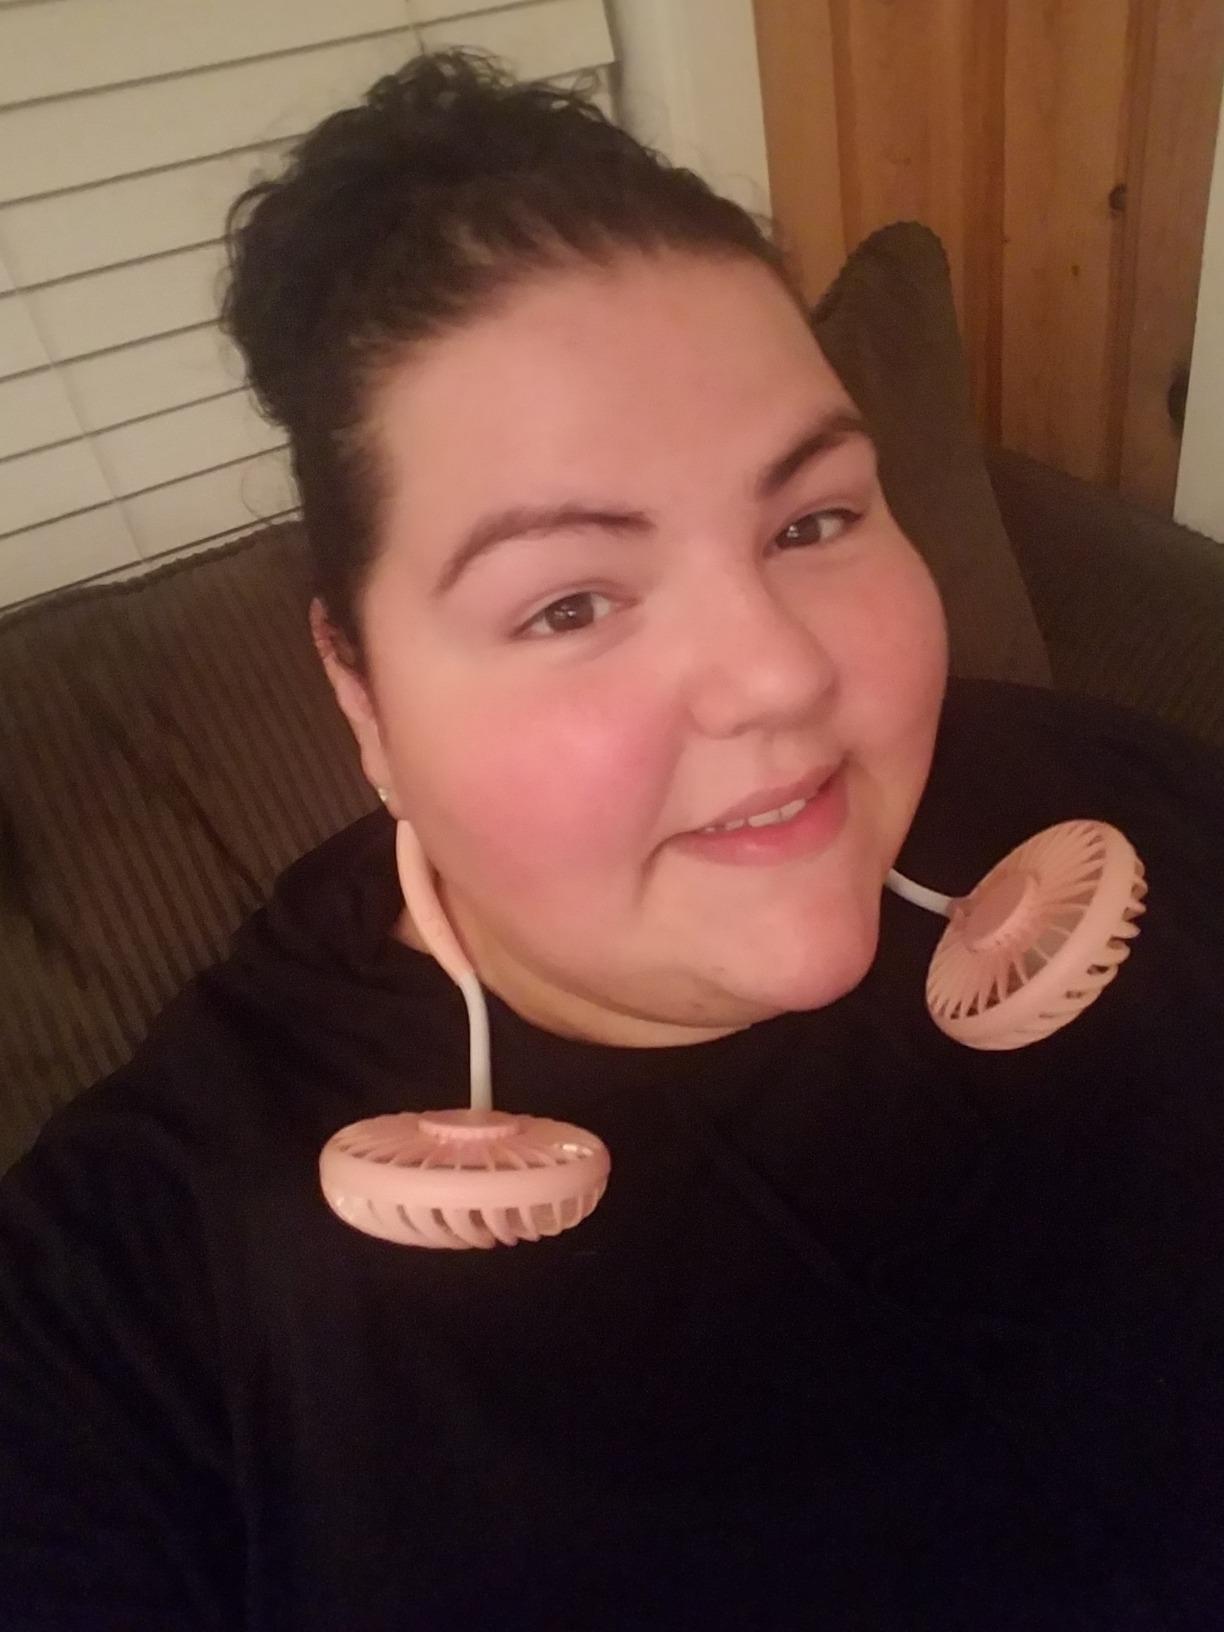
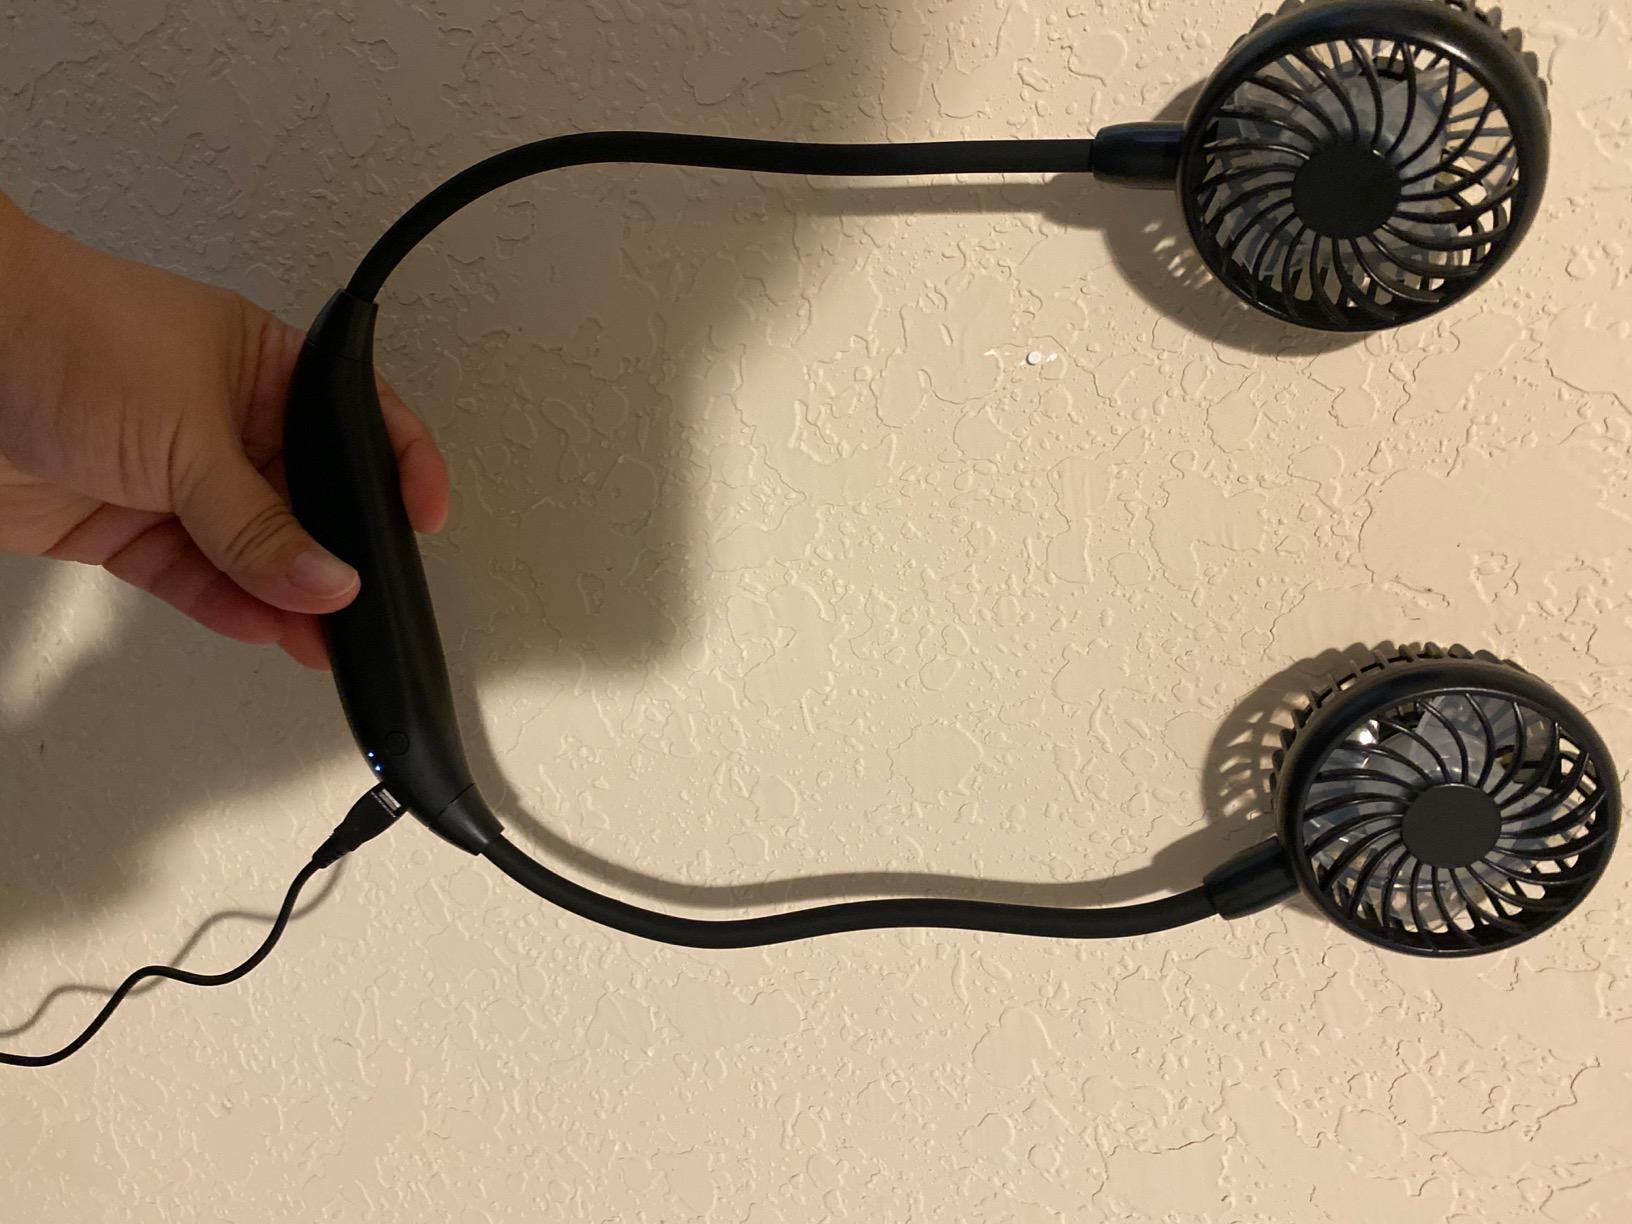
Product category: fan
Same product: no